Wrinkles (film)

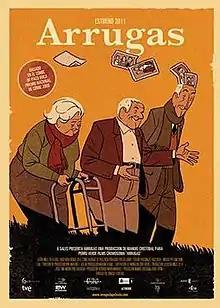
Poster

Wrinkles is a 2011 Spanish adult animated comedy-drama film directed by Ignacio Ferreras, based on the comic book with the same title by Paco Roca. The story is set in a retirement home and revolves around the friendship between two elderly men, one of them in the early stages of Alzheimer's disease.